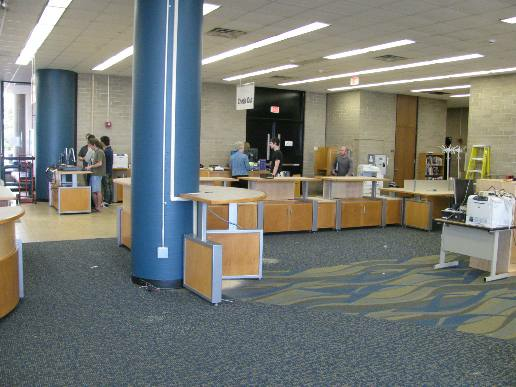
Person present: No